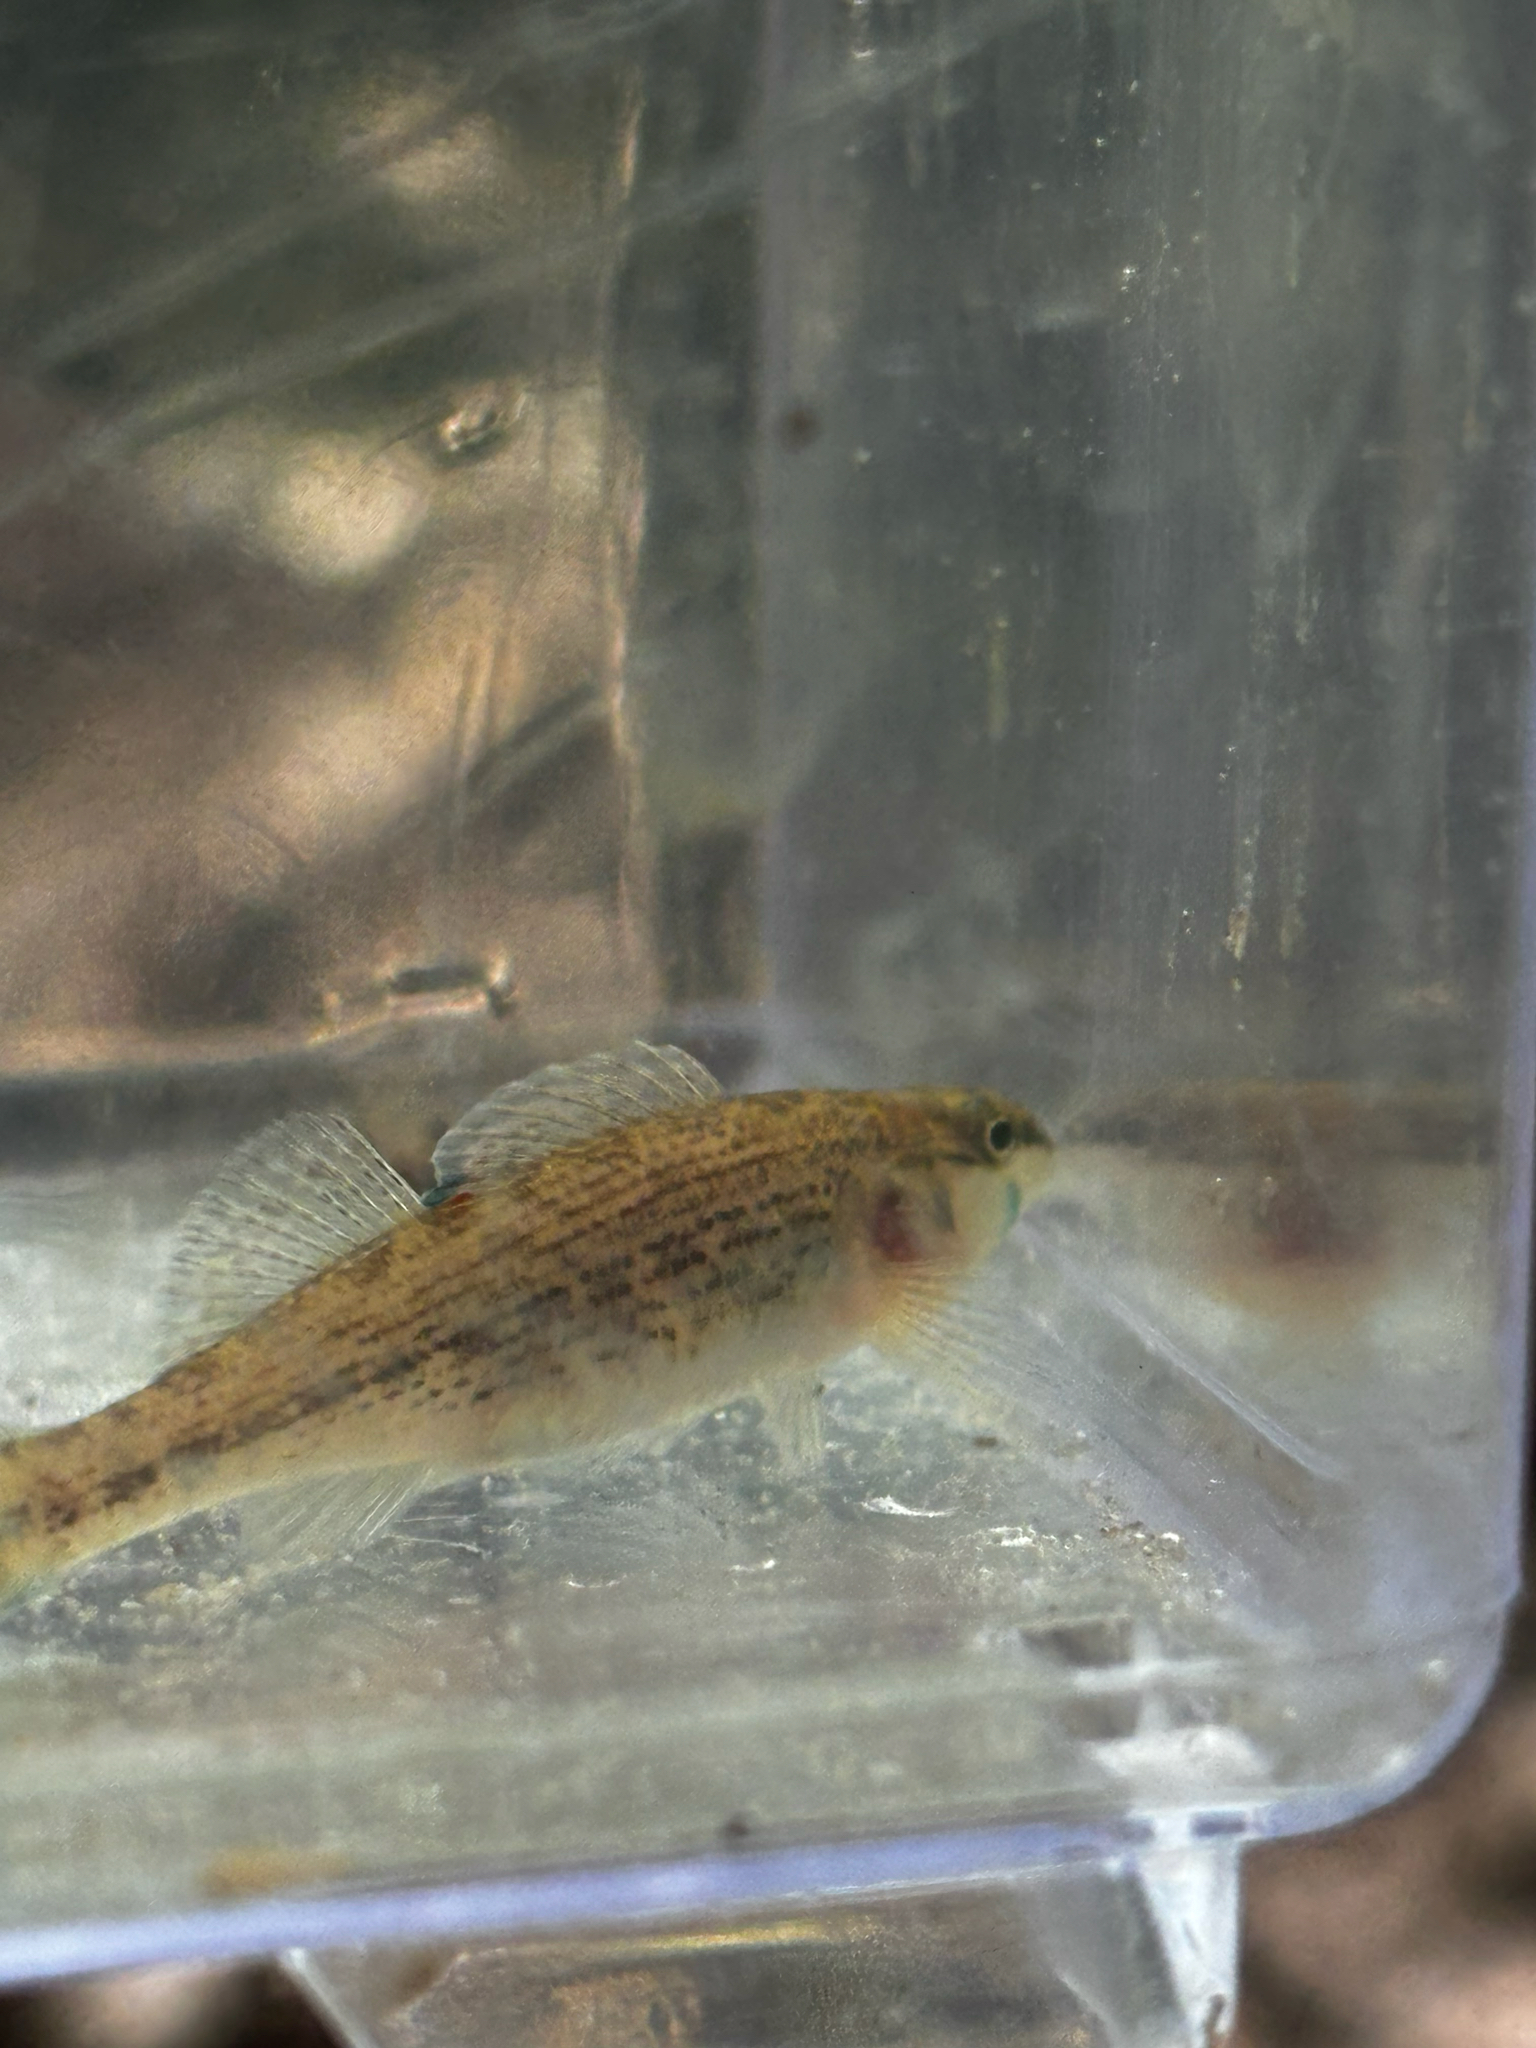
fish (species not among the labelled classes)